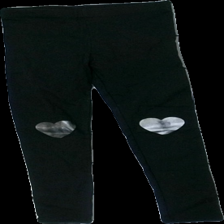
View: front
Type: Tights
Category: Children
Brand: H&M
Colors: Black
Material: 100% Cotton
Cut: Tight
Size: 128
Season: All
Price range: 50-100
Recommended usage: Reuse
Description: black tights with print